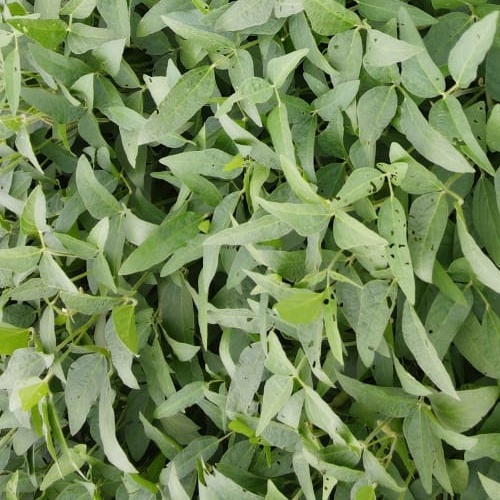
Label: Diabrotica_speciosa